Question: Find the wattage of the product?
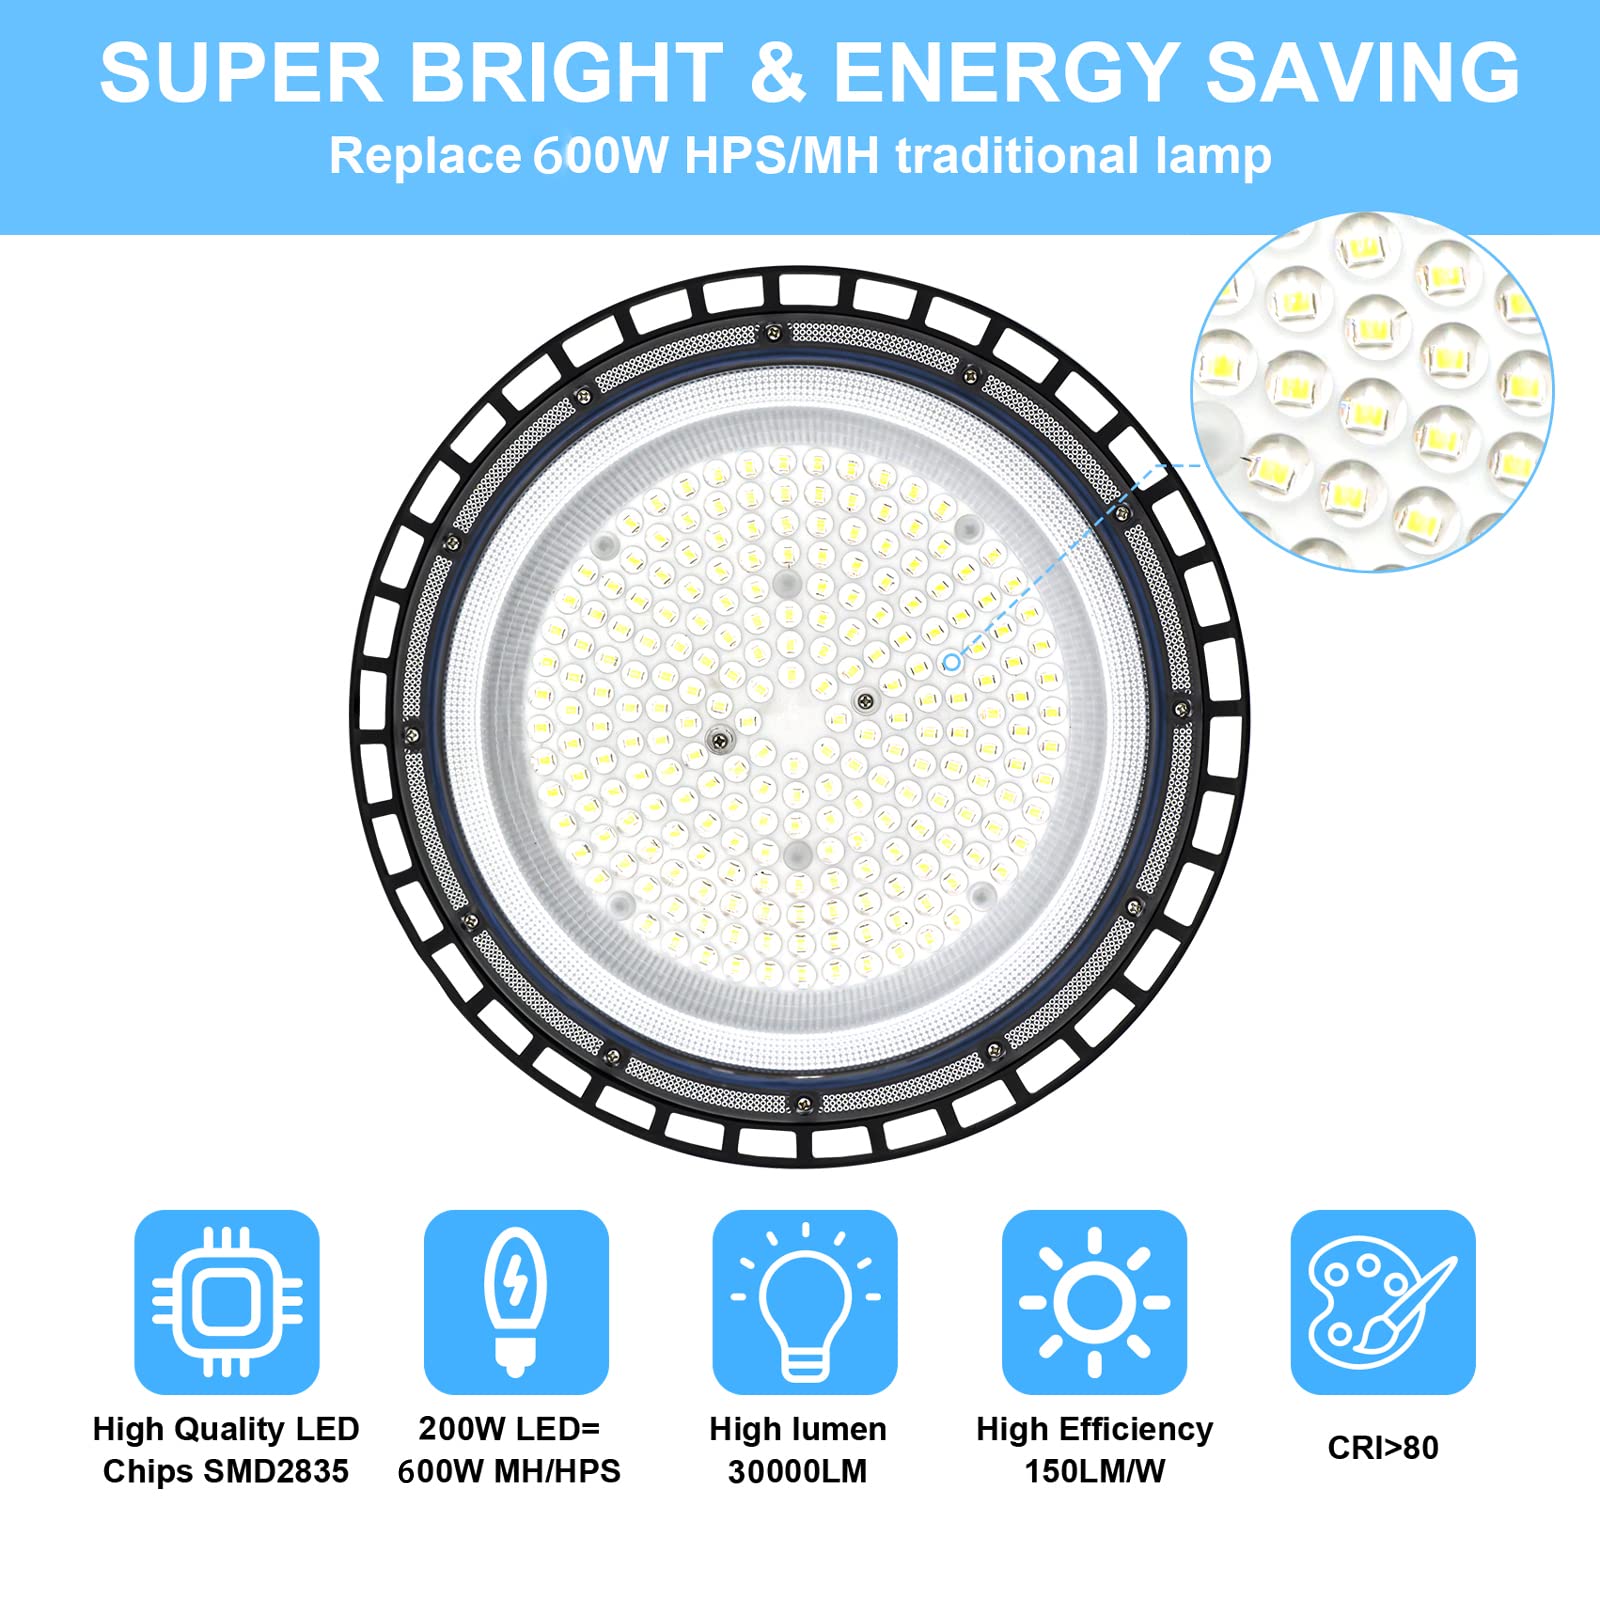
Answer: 200.0 watt